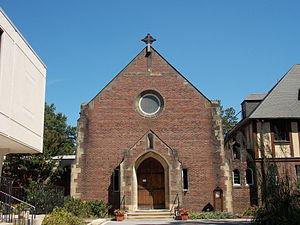
L'abbaye Saint-Anselme est une abbaye bénédictine située à Washington aux États-Unis. Elle appartient à la congrégation bénédictine anglaise. Elle dirige une école secondaire de garçons.